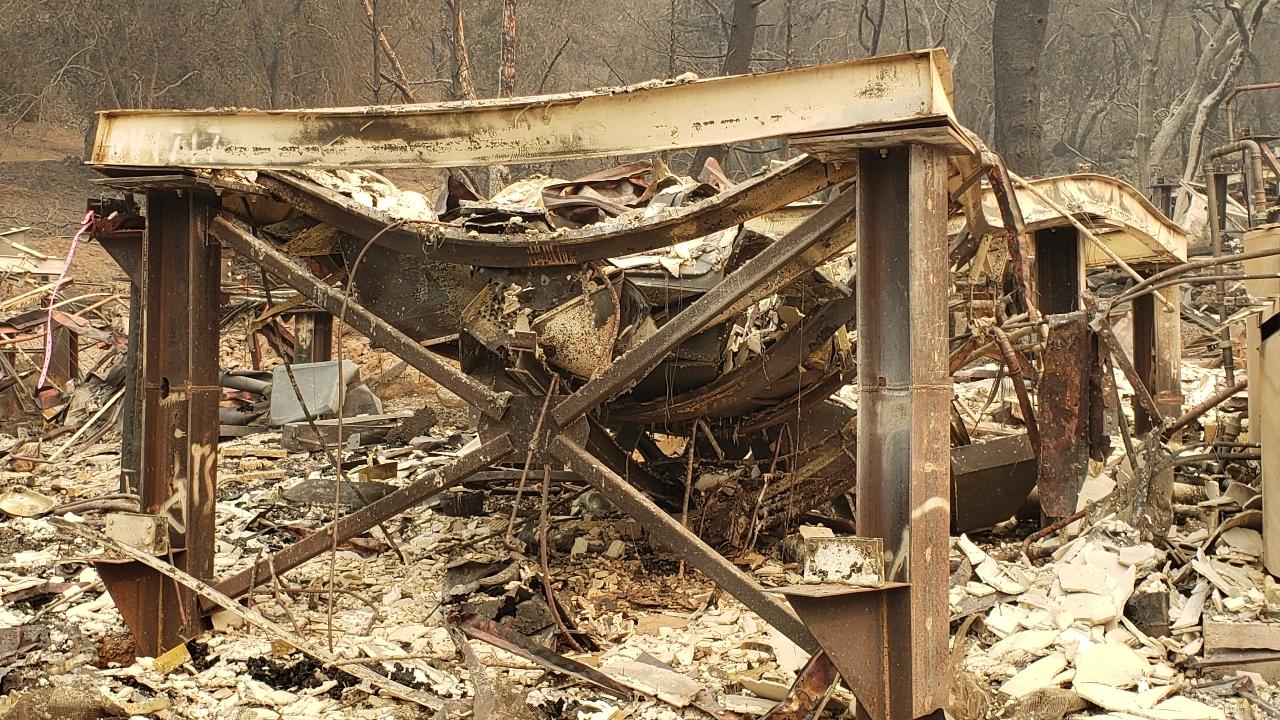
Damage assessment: destroyed